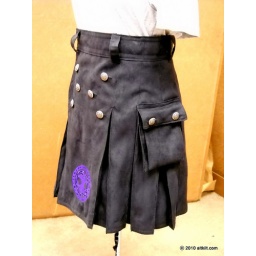
100th kilt of 2010! Custom black microsuede kilt with customer's own design, tree of life, embroidery done in dark purple